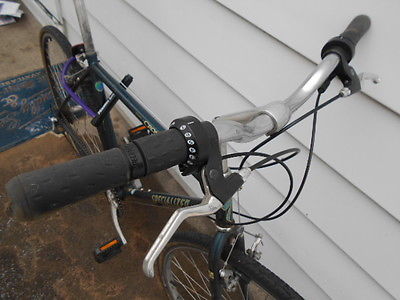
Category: bicycle